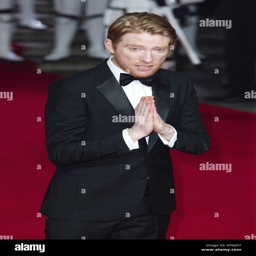
actor attends premiere on december